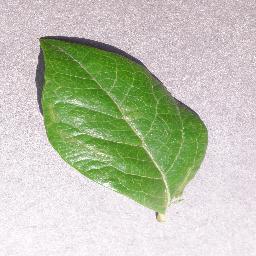
Label: Blueberry___healthy